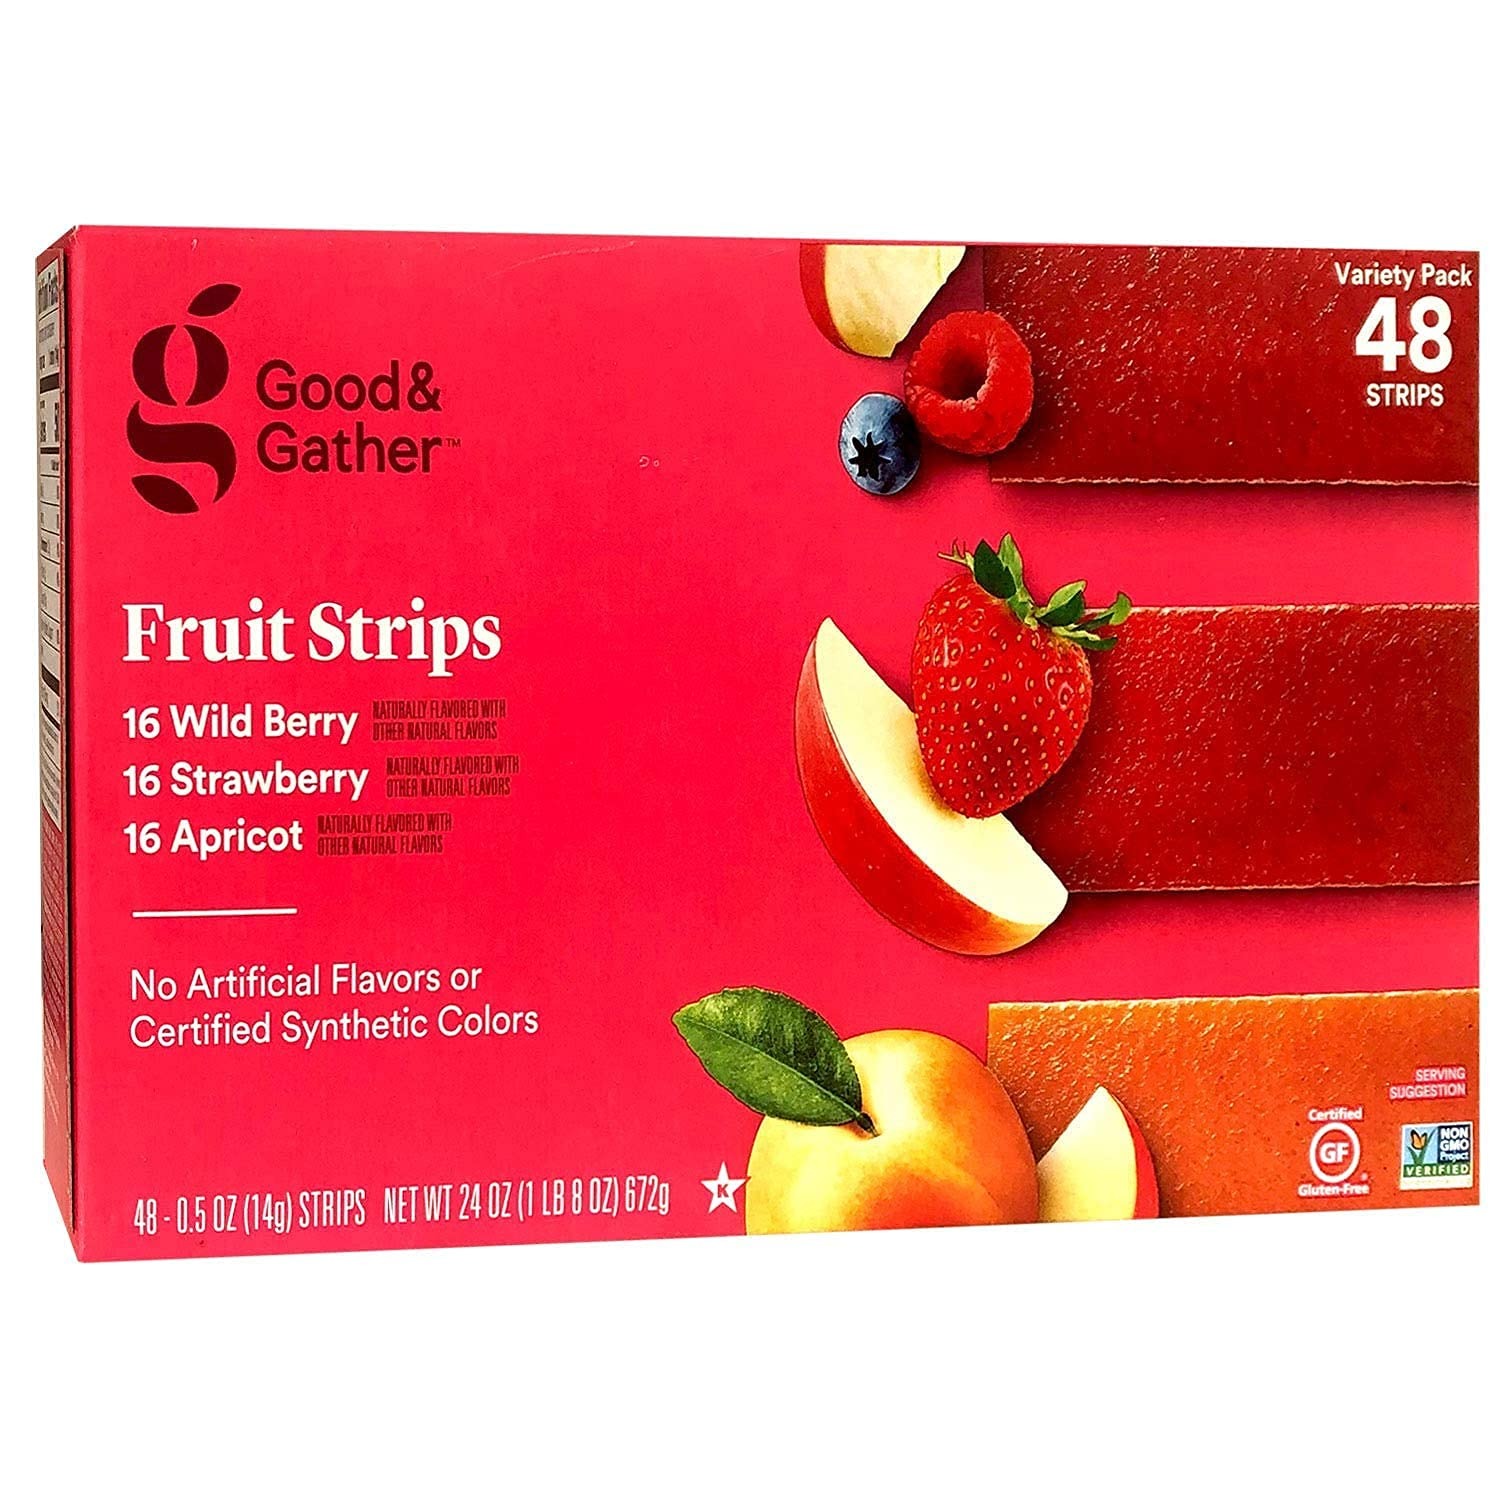
Item Name: Fruit Strips Wild Berry Strawberry and Apricot Leathers Healthy Snack Made with Real Berry Puree Concentrate Good and Gather Variety Pack 48 Strips
Value: 1.0
Unit: Count

Price: 12.79